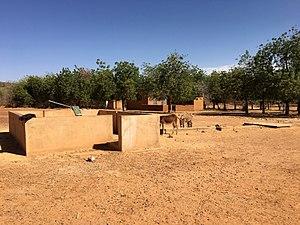
Forage scolaire de Ouazellé, construit en 2013 par SOS Sahel et financé par ASDM
Ouazélé est un village situé dans le département de Sabcé de la province du Bam dans la région du Centre-Nord au Burkina Faso.